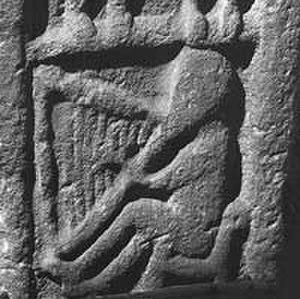
La musique traditionnelle d'Écosse fait partie des « musiques celtiques ». La musique écossaise est restée dynamique à travers le XXᵉ siècle tandis que nombre d'autres formes de musique traditionnelles voyaient leur popularité décliner au profit de la musique pop. Outre les traditions, la musique écossaise est diffusée par de nombreux labels et lors des festivals de musique. Ceux qui sont étrangers à cette musique la résument souvent à la grande cornemuse écossaise qui, bien qu'elle ait joué un rôle majeur, n'est ni la seule cornemuse employée, ni nécessairement l'instrument prépondérant.